Constantin Cernăianu

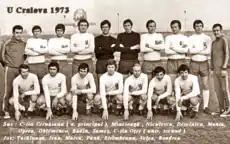

Cernăianu became a football coach shortly after he retired from playing in 1960, becoming Ilie Oană's assistant at Petrolul Ploiești winning together the 1962–63 Cupa României. Cernăianu became the team's head coach in 1965, helping it win the 1965–66 Divizia A championship, thus at age 32 becoming one of the youngest coaches who ever won the title. In the middle of that season he went for a month to study the training sessions of Helenio Herrera's Inter Milan. He then participated with "The Yellow Wolves" in the first round of the 1966–67 European Cup against Liverpool, earning a 3–1 victory which however was not enough to qualify to the next round. In 1968, Ilie Oană came back to Petrolul, Cernăianu being his assistant again until 1969 when Oană left the club to coach Panserraikos in Greece. From 1969 until 1971, Cernăianu was the team's head coach but then Oană came back again and Cernăianu did not accept to be his assistant anymore, leaving the club.